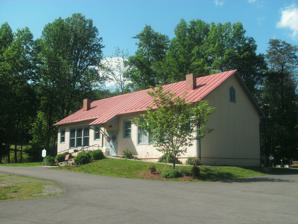
Building: Scrabble School
Country: United States of America
Year built: 1922
United States historic place Scrabble School U.S. National Register of Historic Places Virginia Landmarks Register Scrabble School in May, 2016 Show map of Virginia Show map of the United States Location 111 Scrabble Rd., Castleton, Virginia Coordinates 38°35′2″N 78°8′58″W / 38.58389°N 78.14944°W / 38.58389; -78.14944 Area 2.3 acres (0.93 ha) Built 1921 ( 1921 ) Architectural style Bungalow/craftsman MPS Rosenwald Schools in Virginia MPS NRHP reference No. 07001143 VLR No. 078-5107 Significant dates Added to NRHP October 31, 2007 Designated VLR September 5, 2007 Scrabble School is a historic Rosenwald school for African-American children located near Castleton , Rappahannock County, Virginia . It was built in 1921–1922, and is a one-story, wood-frame building clad in rough-cast stucco siding.  The building sits on a poured concrete foundation.  It features overhanging eaves, a wood cornice, exposed rafter tails, and decorative corner brackets in the American Craftsman style.  Also on the property are the contributing concrete block coal house/shed (c. 1950) and septic tanks / privy sites (c. 1922).  The school was permanently closed in 1968. It was added to the National Register of Historic Places in 2007. References